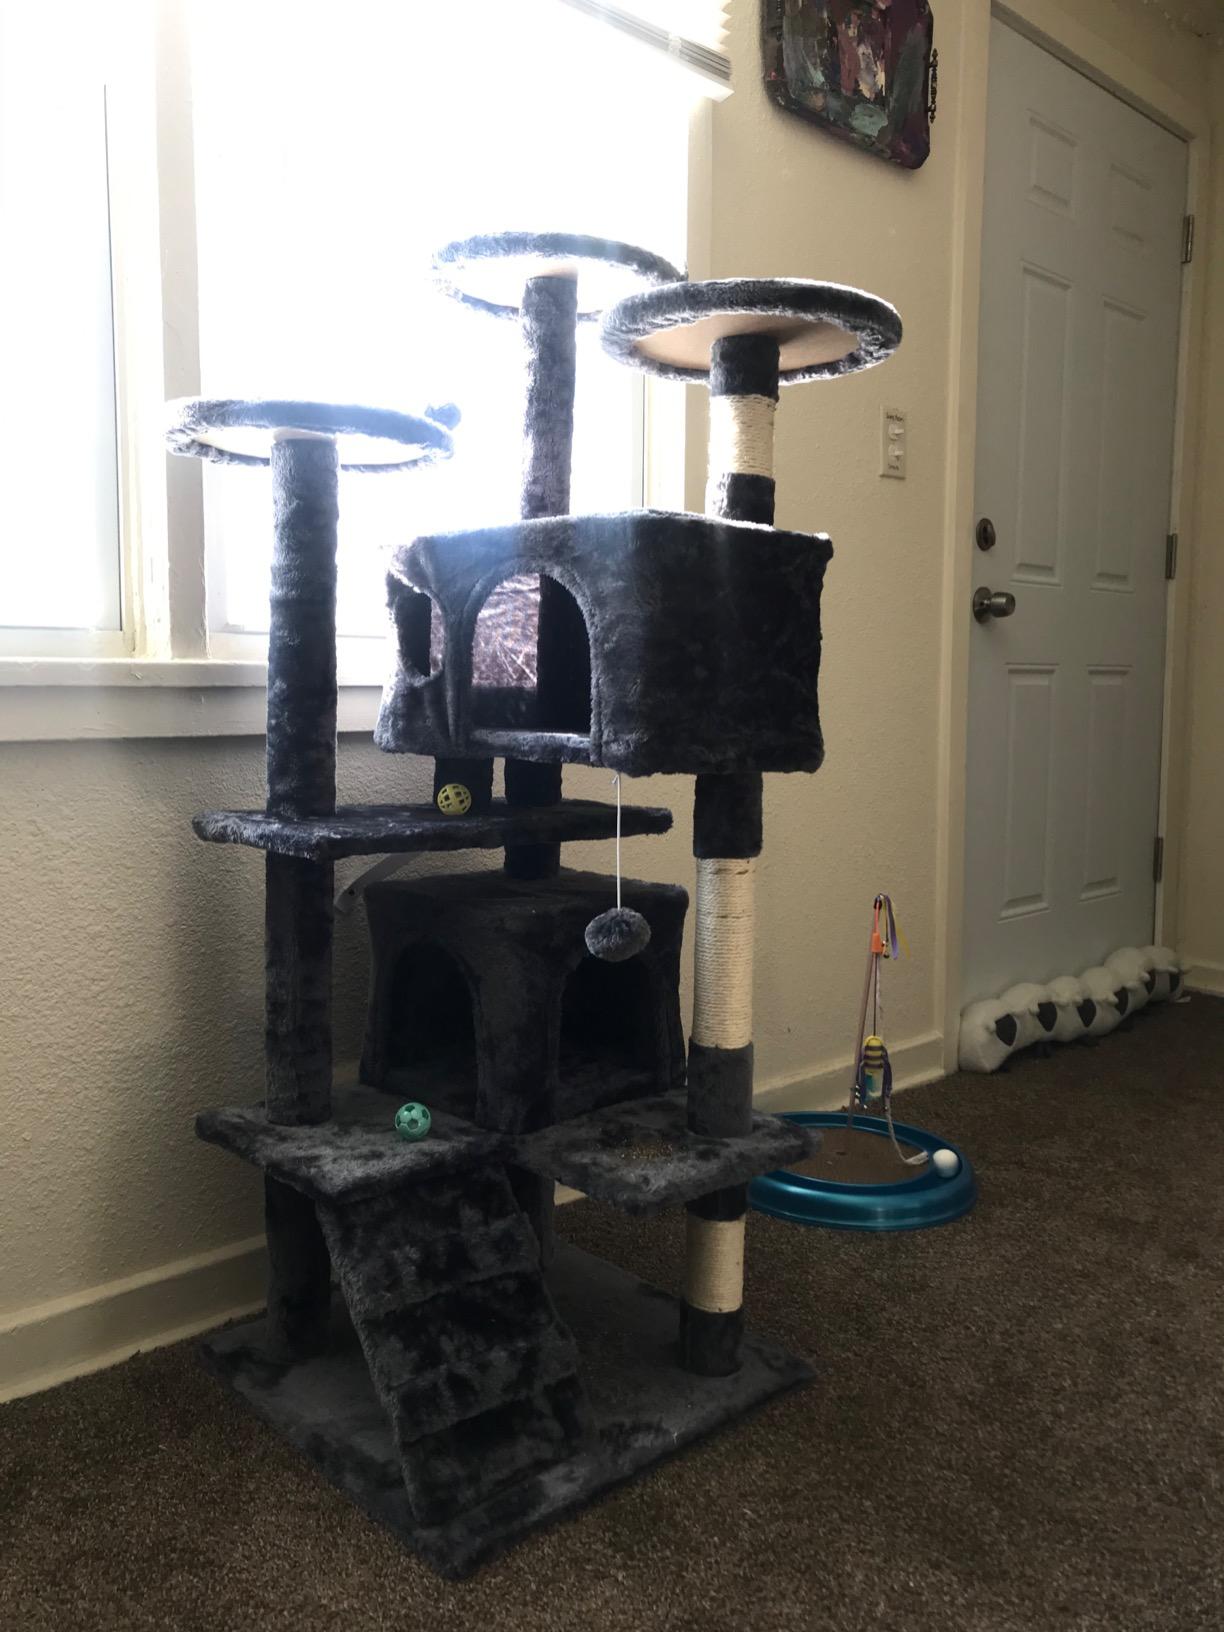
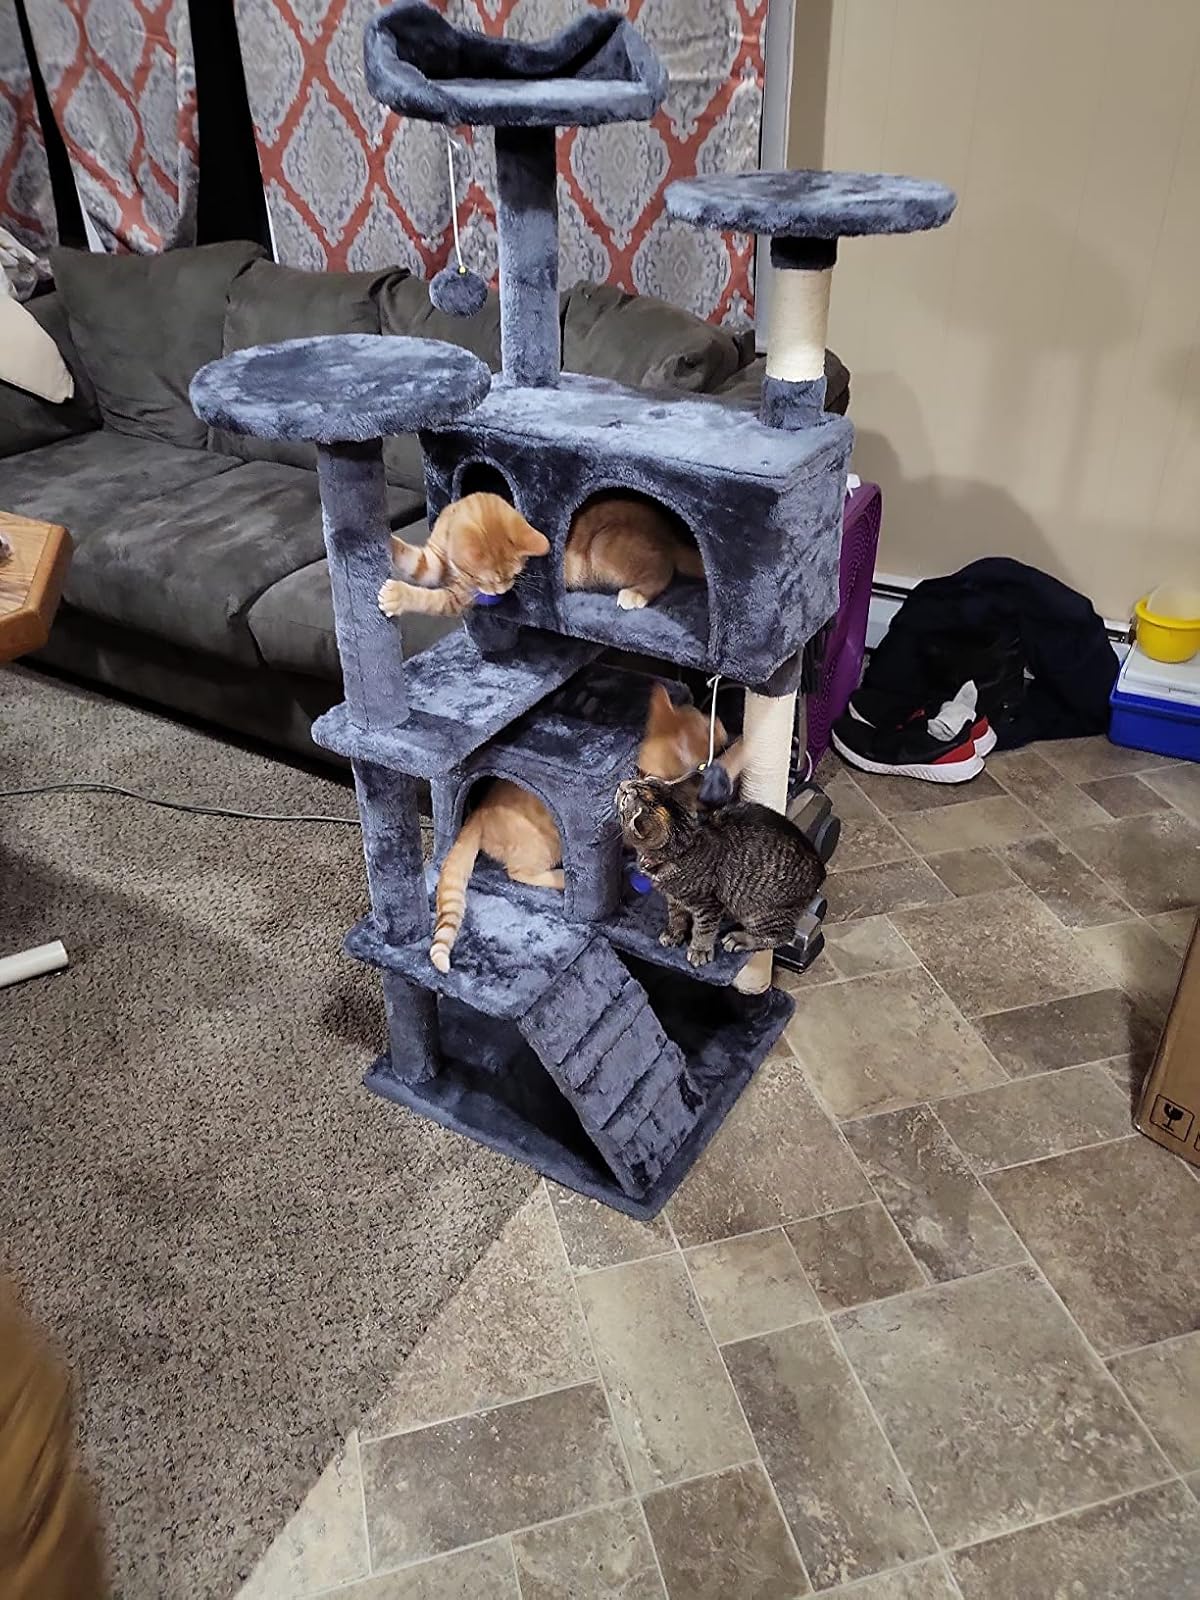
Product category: items_cat tree
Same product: yes